Ahaziah of Israel

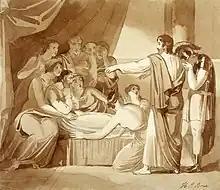
Ahaziah lies on his sickbed after his fall. Elijah enters and prophesises his death (Henry Pierce Bone)

During his reign the Moabites revolted against his authority. This event is recorded on the Mesha stele, an extensive inscription written in the Moabite language.